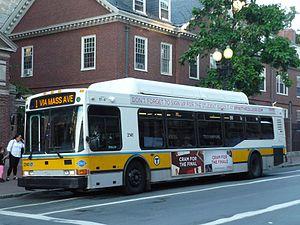
Le système de transport à Boston comprend route, rail, air et mer pour voyageurs et transport de marchandises. Le Massachusetts Port Authority exploite le port de Boston, qui comprend un centre de transport maritime de conteneurs à South Boston et l'aéroport international Logan de Boston à East Boston. La Massachusetts Bay Transportation Authority gère bus, métro, train à courte distance et les services aux passagers de ferry dans toute la ville et la région. Amtrak exploite le service ferroviaire de passagers de et vers les grandes villes du nord-est. Un terminal de bus principal à South Station est desservi par diverses compagnies d'autobus interurbains. La ville est traversée par les routes principales Interstate 90 et Interstate 93 dont l'intersection a subi une rénovation majeure, surnommé le Big Dig.